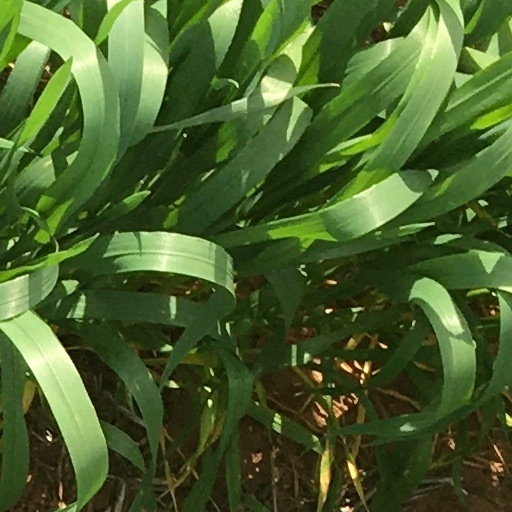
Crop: wheat